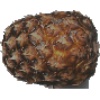
Label: pineapple